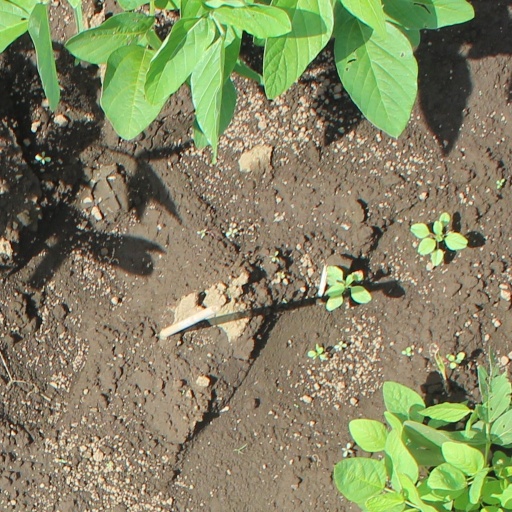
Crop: soybean